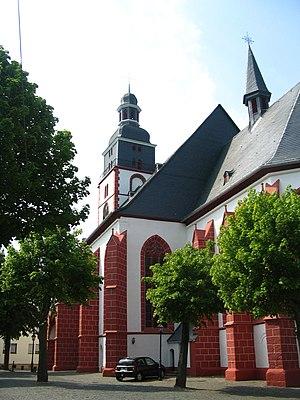
Kirchberg (Hunsrück) est une municipalité et chef-lieu du Verbandsgemeinde Kirchberg, dans l'arrondissement de Rhin-Hunsrück, en Rhénanie-Palatinat, dans l'ouest de l'Allemagne. La ville se situe à 10 km à l'ouest de Simmern/Hunsrück et à 12 km à l'est de l'aéroport de Francfort-Hahn. Kirchberg est jumelée avec le village de Villeneuve-l'Archevêque en France où il y a une avenue de Kirchberg.